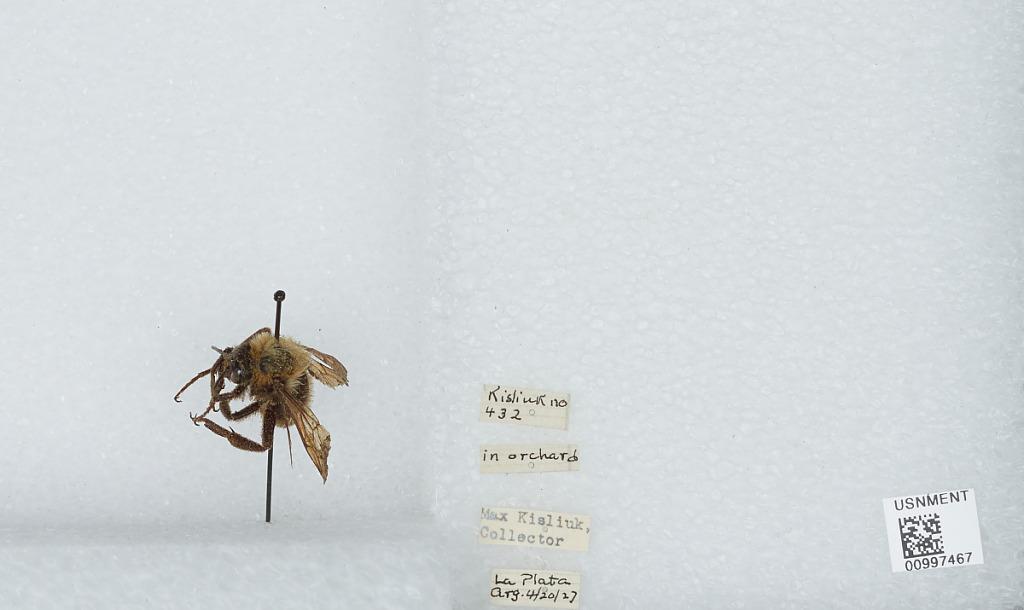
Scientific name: Bombus (Thoracobombus) bellicosus Smith
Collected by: M. Kisliuk
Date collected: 1927-4-20
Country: Argentina
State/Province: Buenos Aires
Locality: La Plata
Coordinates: -34.9211, -57.9544